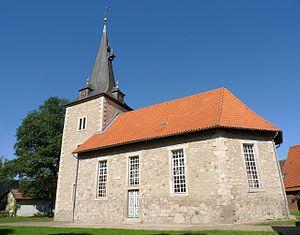
Osterhagen est un quartier de la commune allemande de Bad Lauterberg im Harz, dans l'arrondissement de Göttingen, Land de Basse-Saxe.